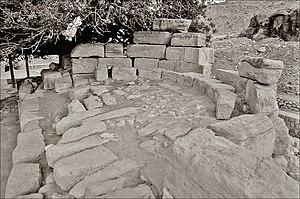
Vestiges d'un Nymphée du sanctuaire du Qasr al-Bint à. Petra.
La gestion de l'eau à Pétra a forgé la puissance et le niveau de vie des résidents de la capitale de l'ancien royaume nabatéen. Cité parmi les plus puissantes de l'Antiquité, Pétra ne tient pas sa célébrité et sa prospérité, uniquement par ses magnifiques bâtiments creusés et sculptés dans la roche des montagnes environnantes. C’est surtout par son extraordinaire système hydraulique construit au cours des siècles, que Pétra a pu se développer au milieu d'un désert inhospitalier, et devenir une étape stratégique pour les caravanes chamelières, venant de l’Arabie ou de la lointaine Asie et ...apportant les soies, les épices et les parfums, vers les cours d’Europe.